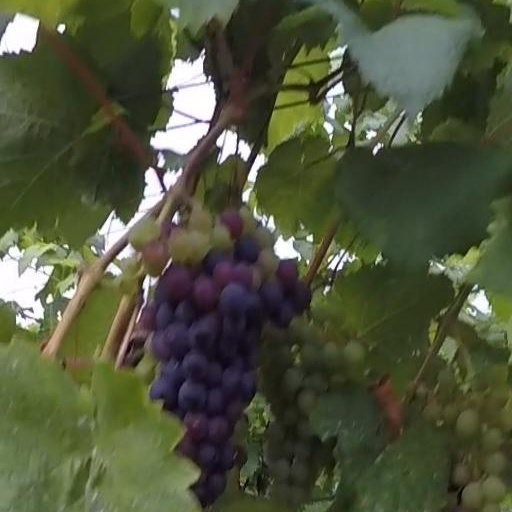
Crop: grape